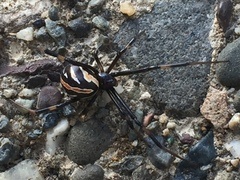
Species: Lactrodectus_hesperus